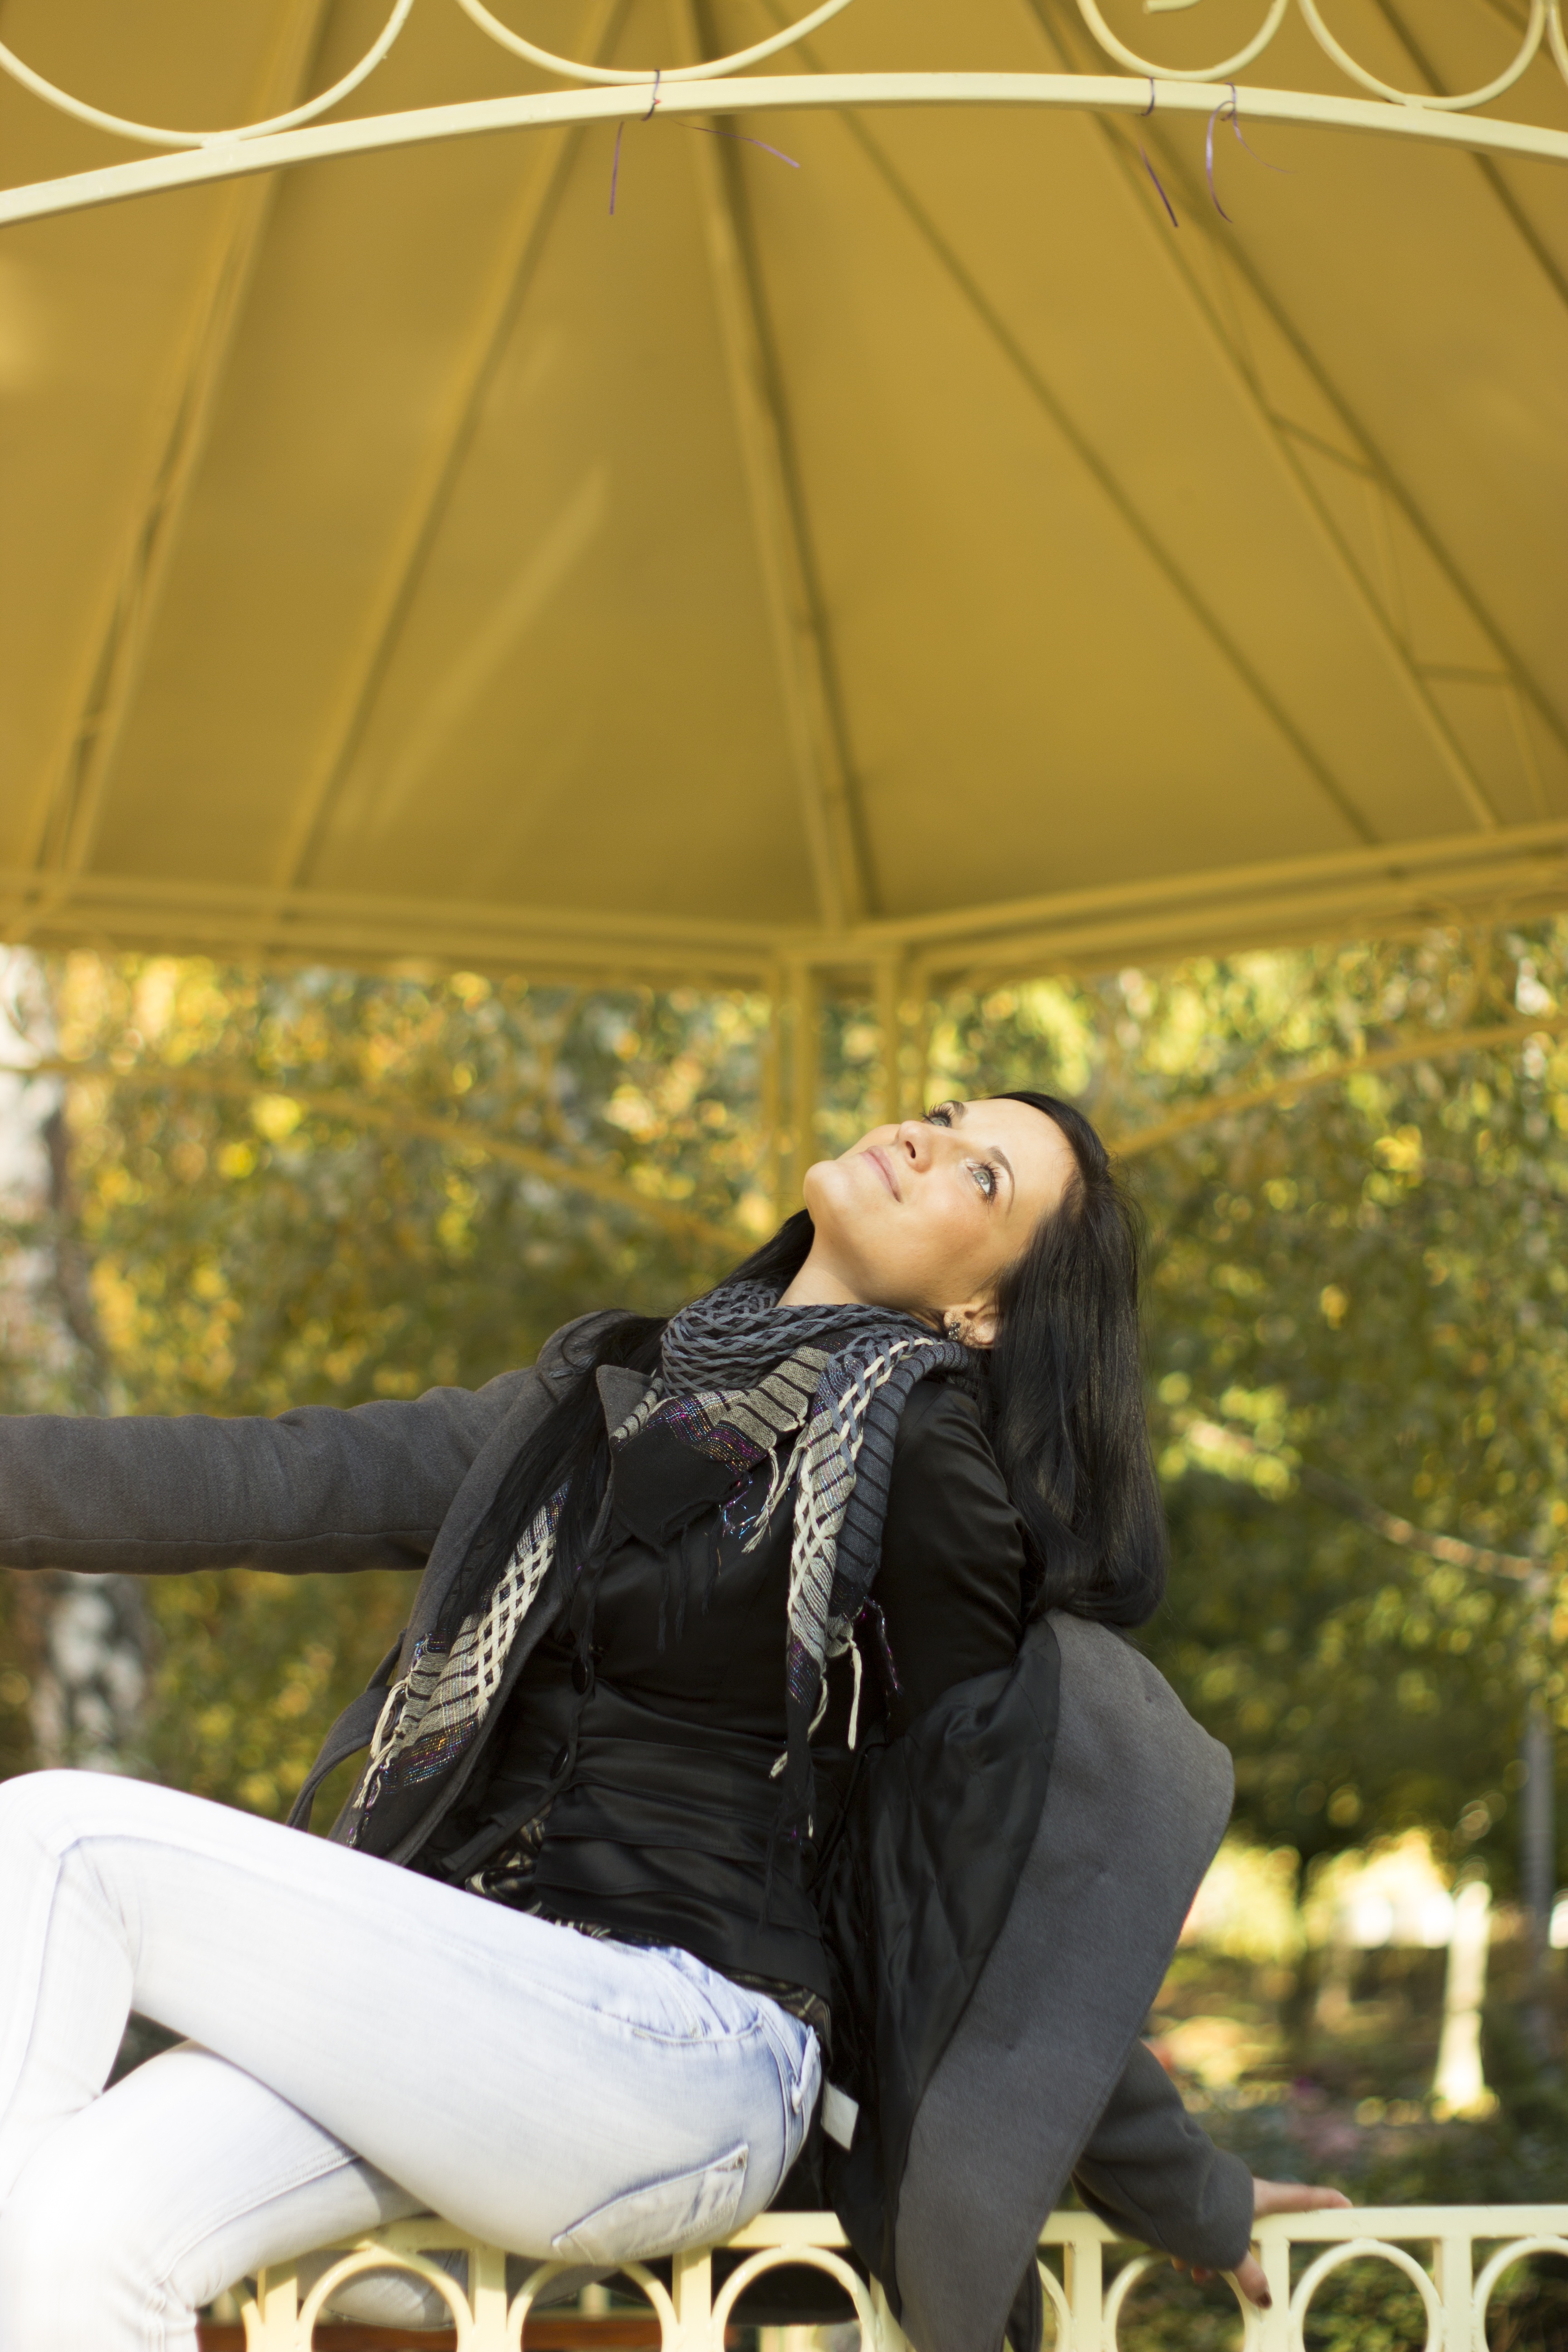
person, people, girl, woman, hair, photography, cute, female, brunette, portrait, model, young, spring, fashion, clothing, yellow, lady, lifestyle, bride, groom, modern, face, ceremony, dress, happy, photograph, skin, sexy, style, elegant, body, clothes, elegance, adult, glamour, stylish, sensuality, photo shoot